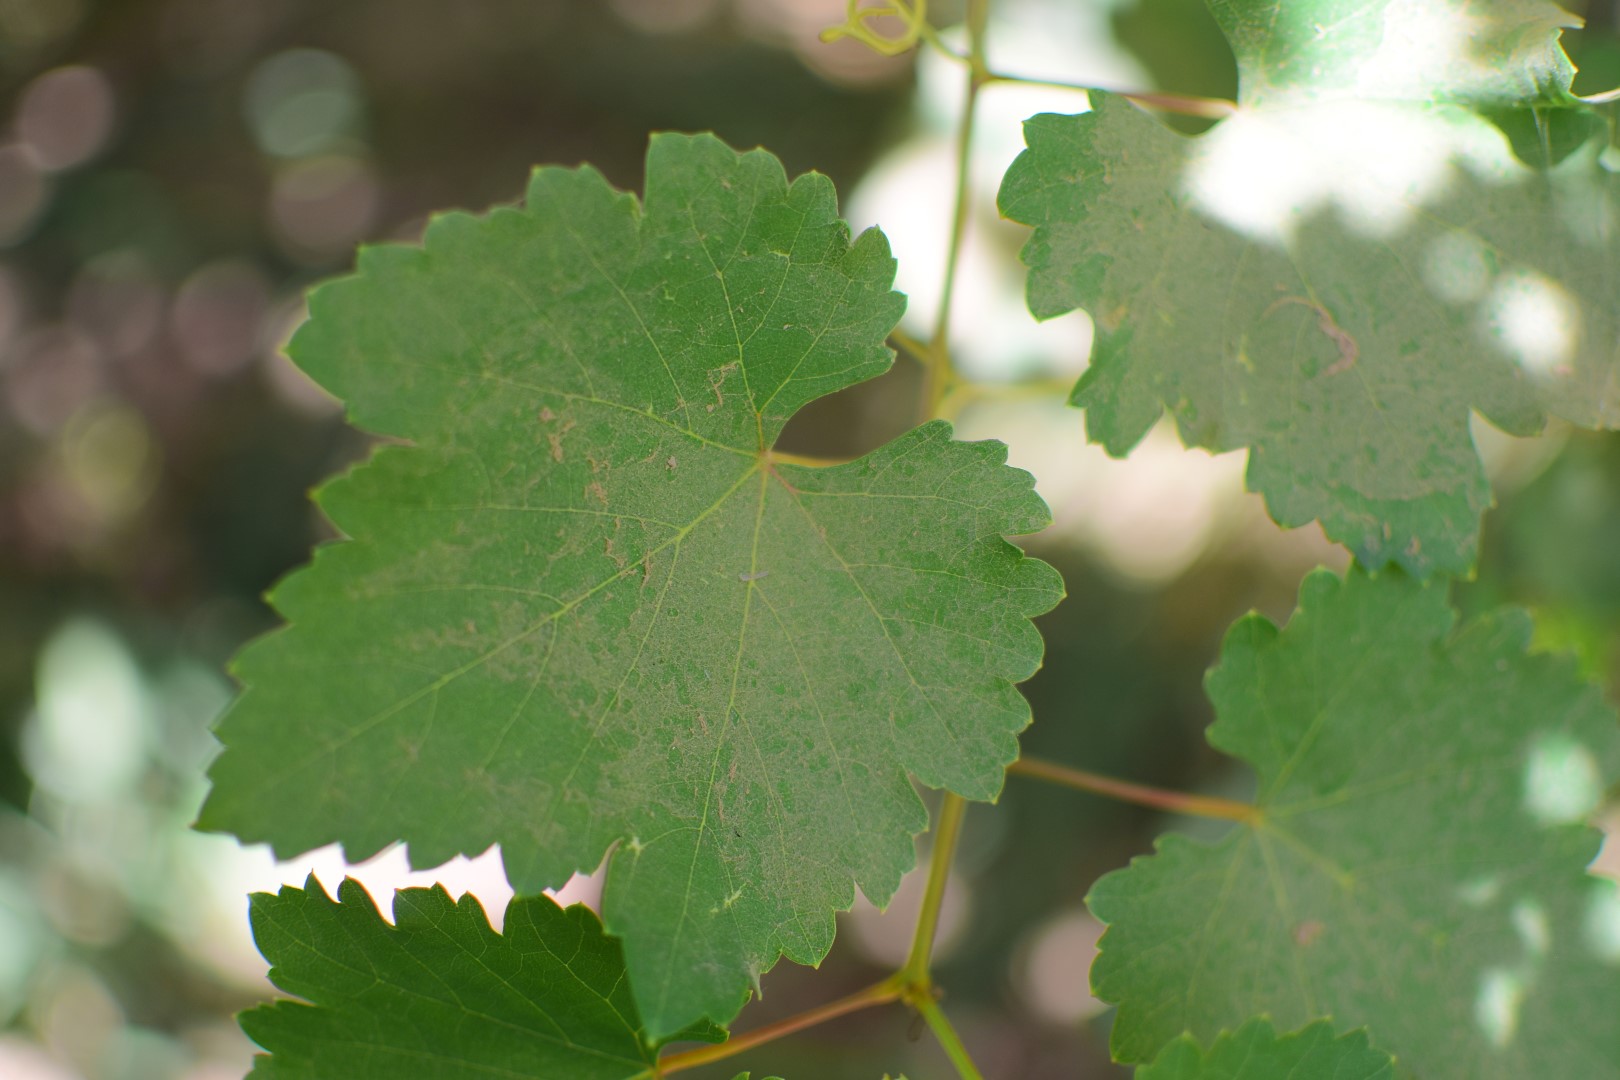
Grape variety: Frinsi